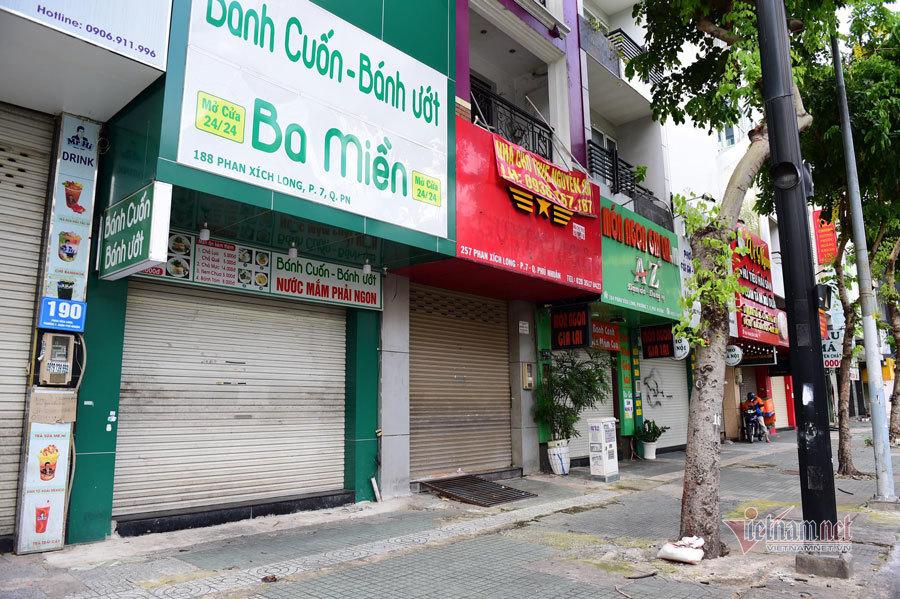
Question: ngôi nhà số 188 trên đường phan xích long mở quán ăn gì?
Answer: quán bánh cuốn, bánh ướt ba miền